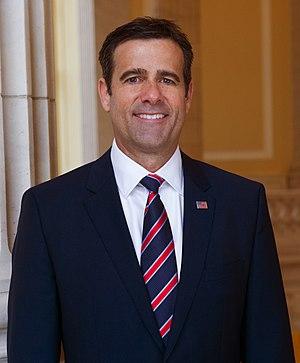
Le Texas dispose de 36 élus à la chambre des représentants des États-Unis.